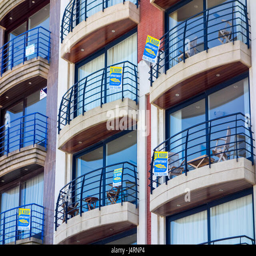
apartments / flats for sale at seaside resort along the coast